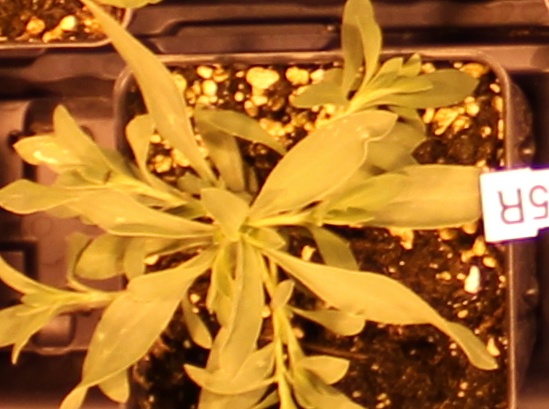
Label: Kochia